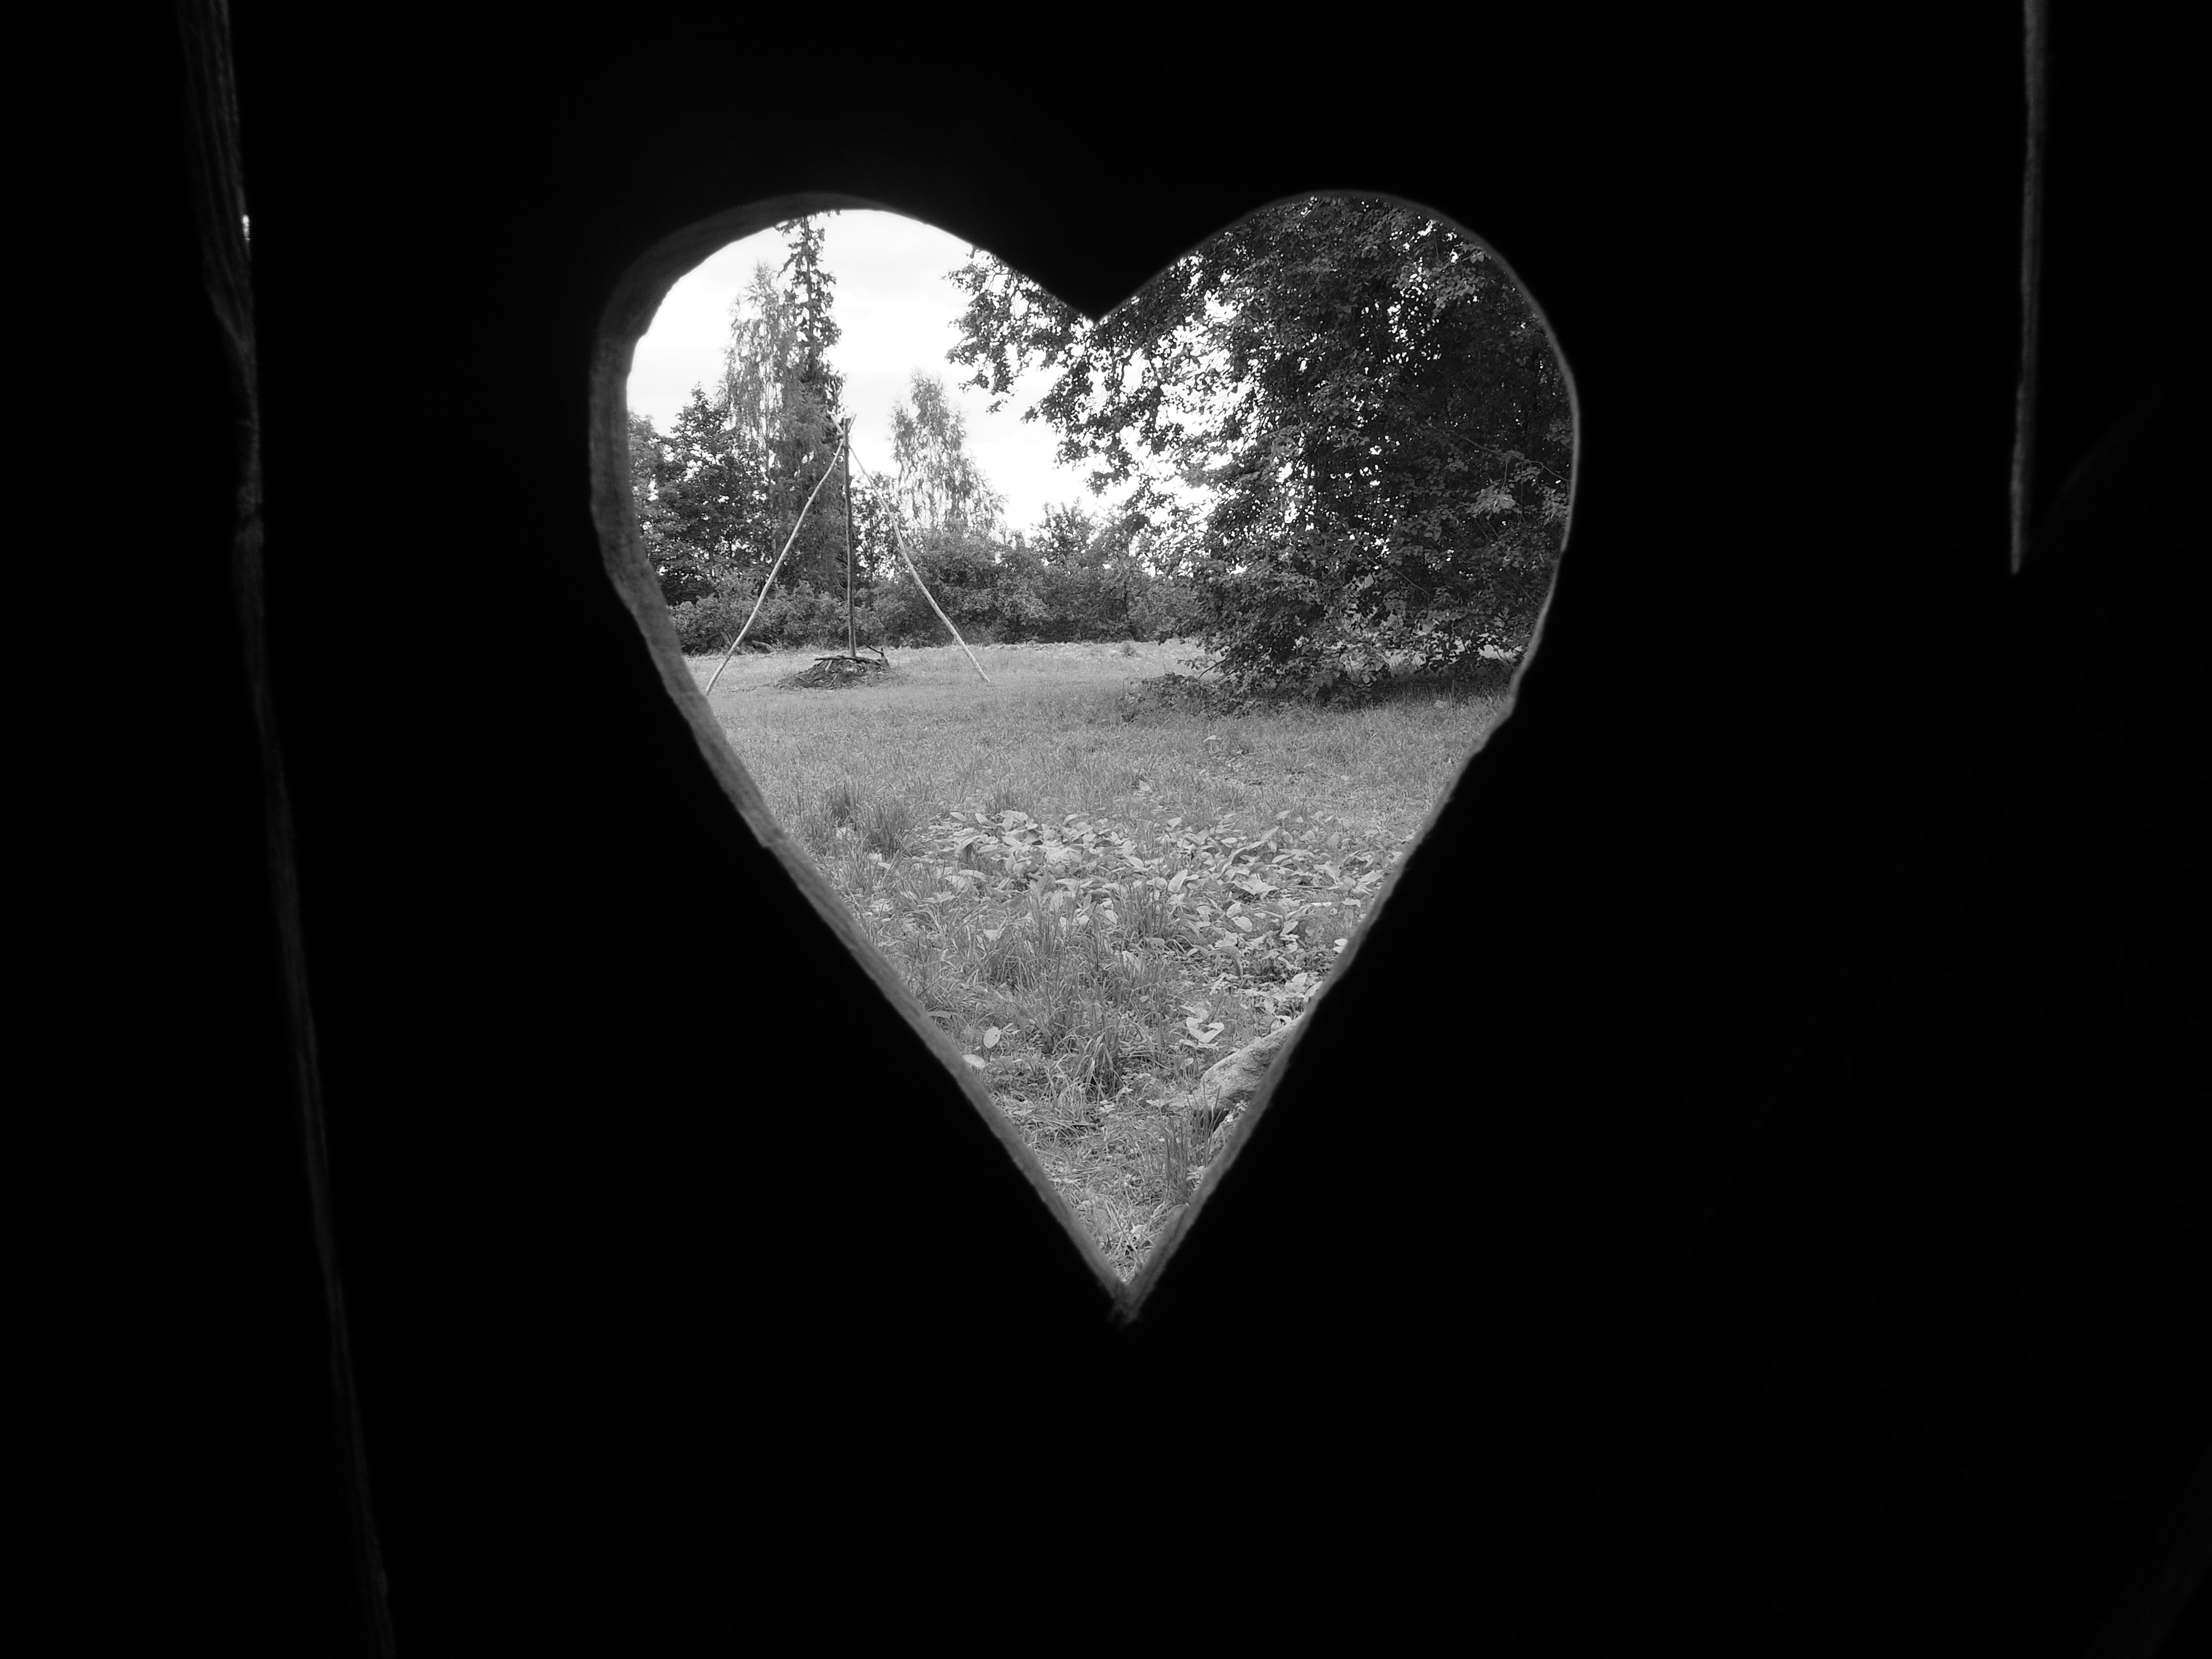
light, black and white, love, heart, darkness, monochrome, moon, human body, organ, shape, emotion, screenshot, astronomical object, monochrome photography, computer wallpaper